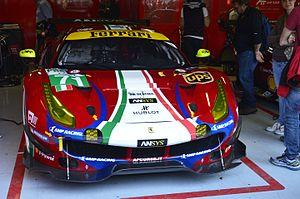
AF Corse est une écurie de course italienne fondée par l'ancien pilote Amato Ferrari et basée à Plaisance.
Les 6 Heures de Bahreïn 2017 sont la neuvième et dernière manche manche du Championnat du monde d'endurance FIA 2017. Elles se sont déroulées du 16 novembre 2017 au 18 novembre 2017 sur le Circuit international de Sakhir. La course est remportée par la Toyota TS050 Hybrid nᵒ 8 pilotée par Anthony Davidson, Sébastien Buemi et Kazuki Nakajima.